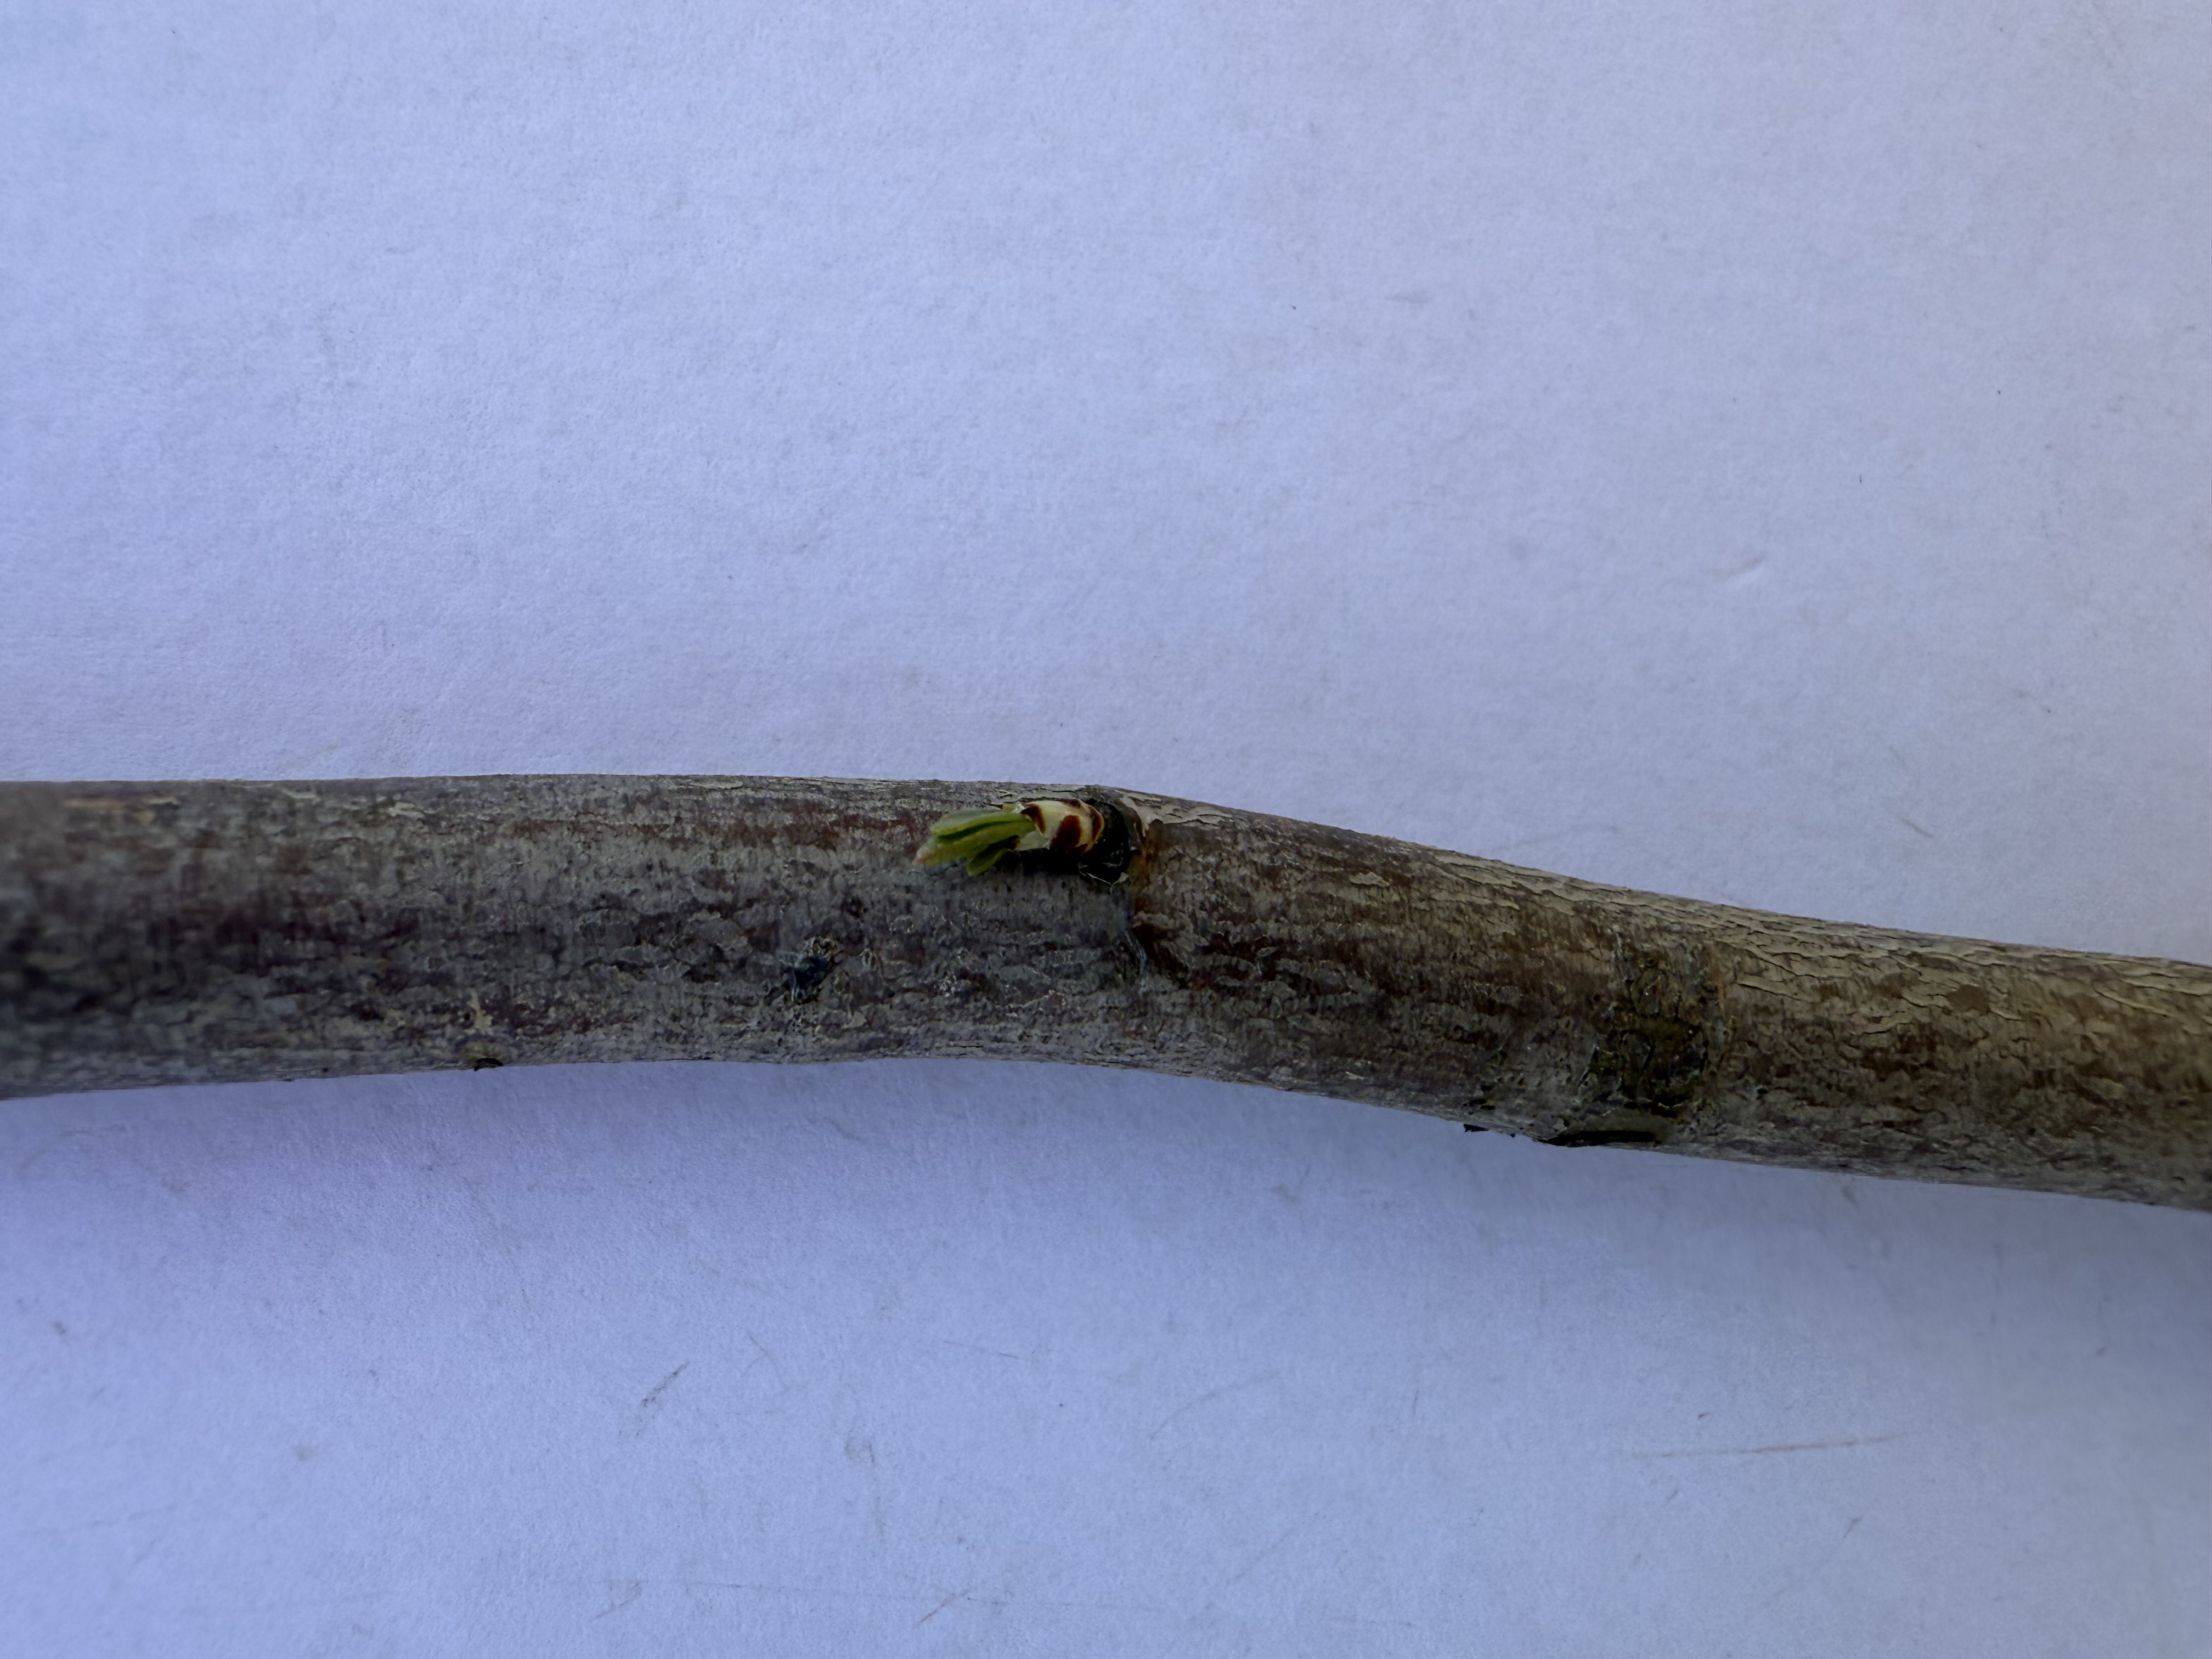
Variety: Ferragnes Almond